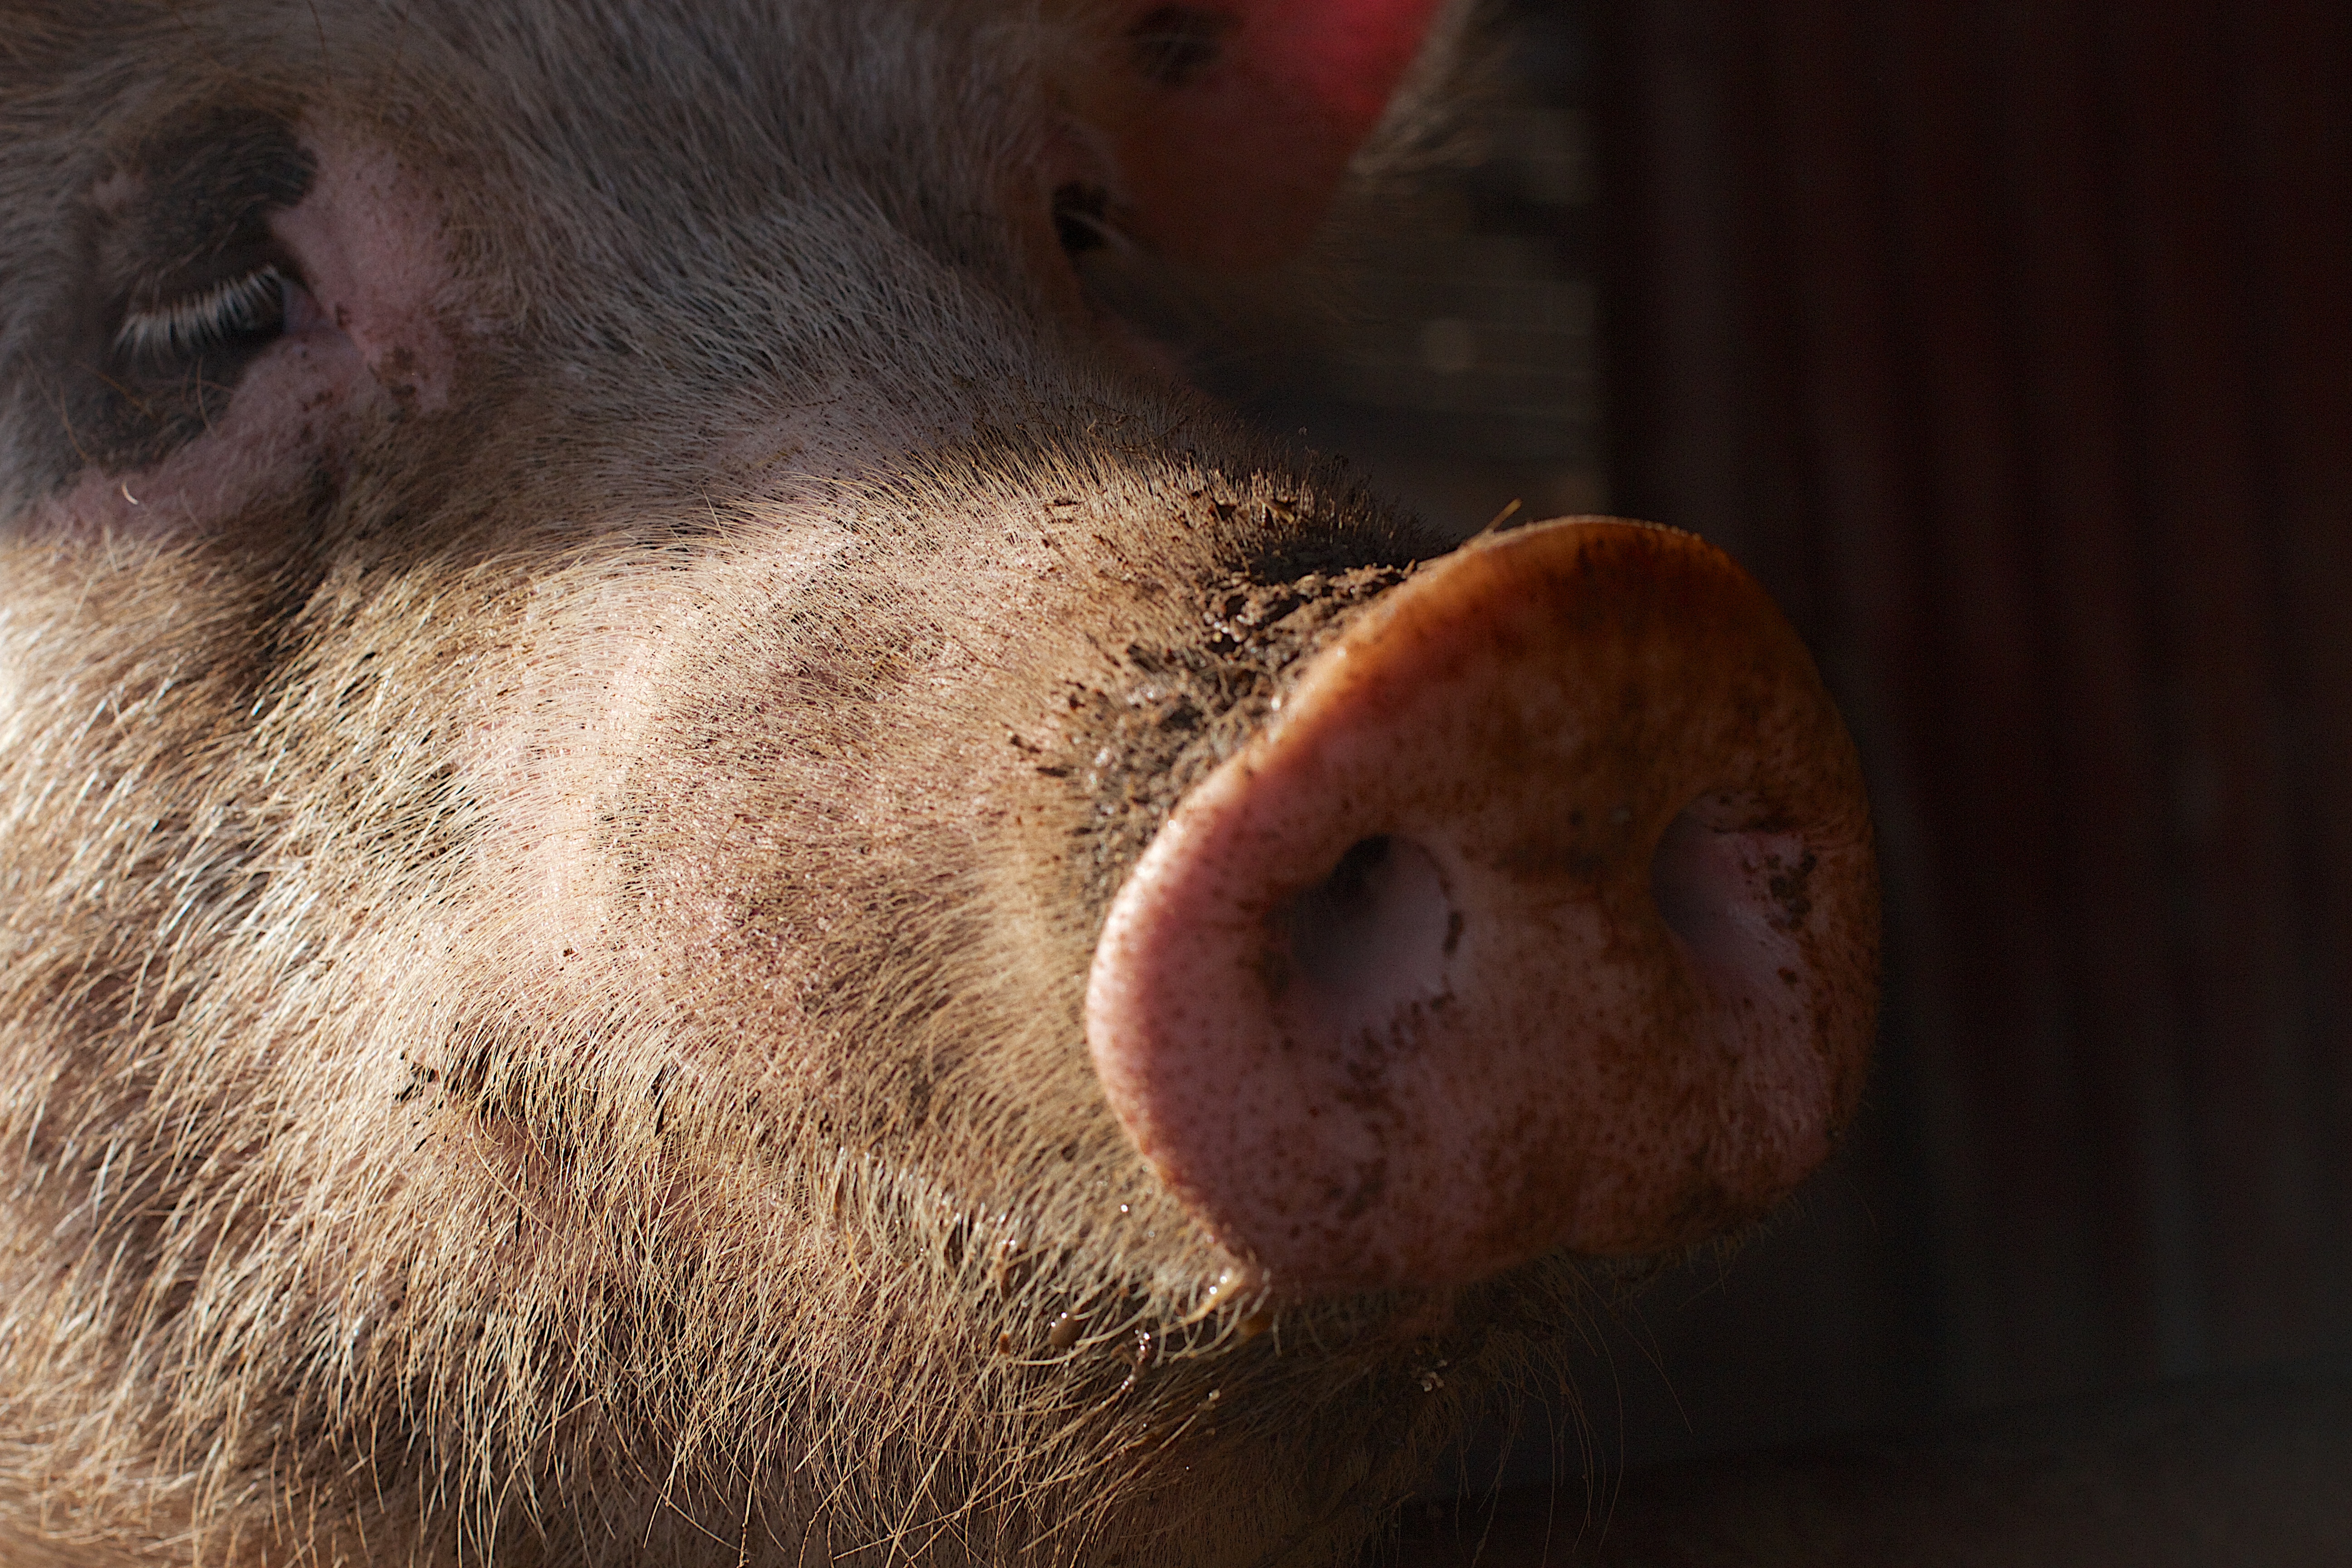
mammal, lion, yawn, close up, nose, snout, eye, head, vertebrate, pig, organ, 2013365, domestic pig, pig like mammal